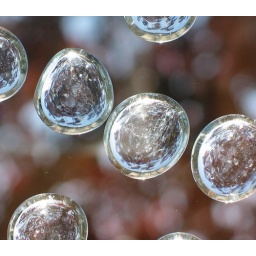
glass under red nr.3